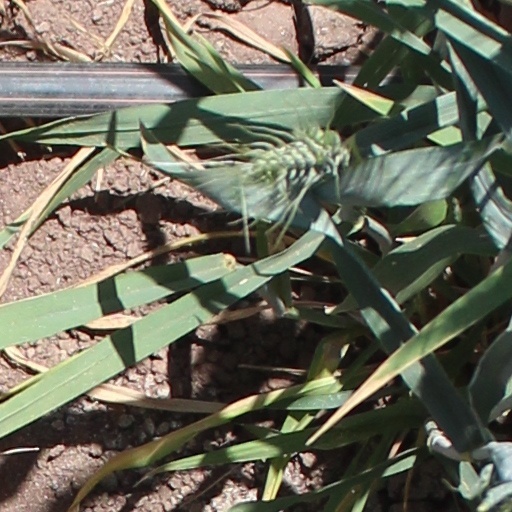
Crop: wheat